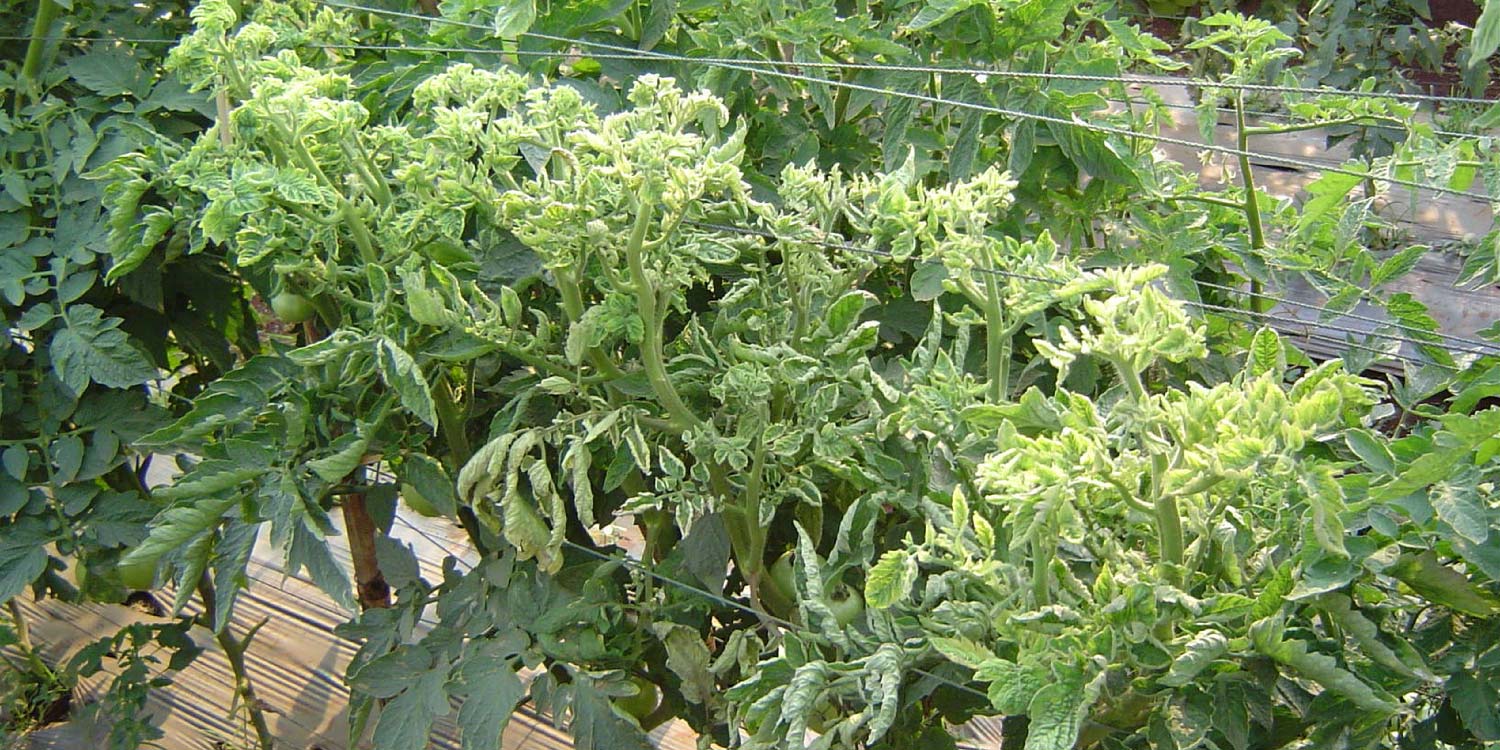
Labels: Tomato leaf yellow virus, Tomato leaf yellow virus, Tomato leaf yellow virus, Tomato leaf yellow virus, Tomato leaf yellow virus, Tomato leaf yellow virus, Tomato leaf yellow virus, Tomato leaf yellow virus, Tomato leaf yellow virus, Tomato leaf yellow virus, Tomato leaf yellow virus, Tomato leaf yellow virus, Tomato leaf yellow virus, Tomato leaf yellow virus, Tomato leaf yellow virus, Tomato leaf yellow virus, Tomato leaf yellow virus, Tomato leaf yellow virus